Ken Johannson

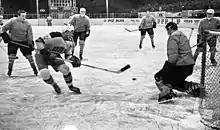
Black and white in-game action photo of a United States player shooting the puck at the net surrounded by Yugoslavia players

In January 1966, Johannson came out of retirement, then scored 11 goals and 14 assists in his first 11 games for the Mustangs. He completed the 1965–66 season with 16 goals and 19 assists in 17 games, and was named to the United States national team for the 1966 Ice Hockey World Championships in Yugoslavia. His only goal of the event came in a 6–4 victory versus the Poland national team, which helped the United States complete the World Championships with two wins, five losses and a seventh-place finish to avoid demotion to a lower division.